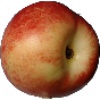
Label: nectarine